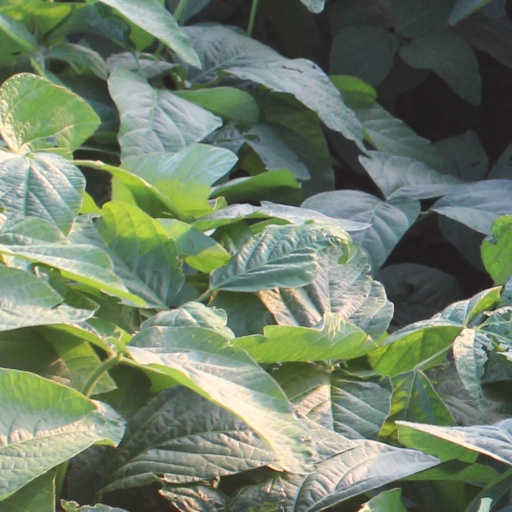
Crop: soybean